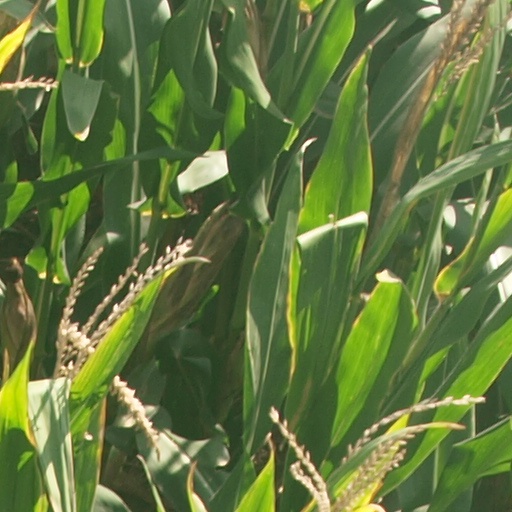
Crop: maize; corn